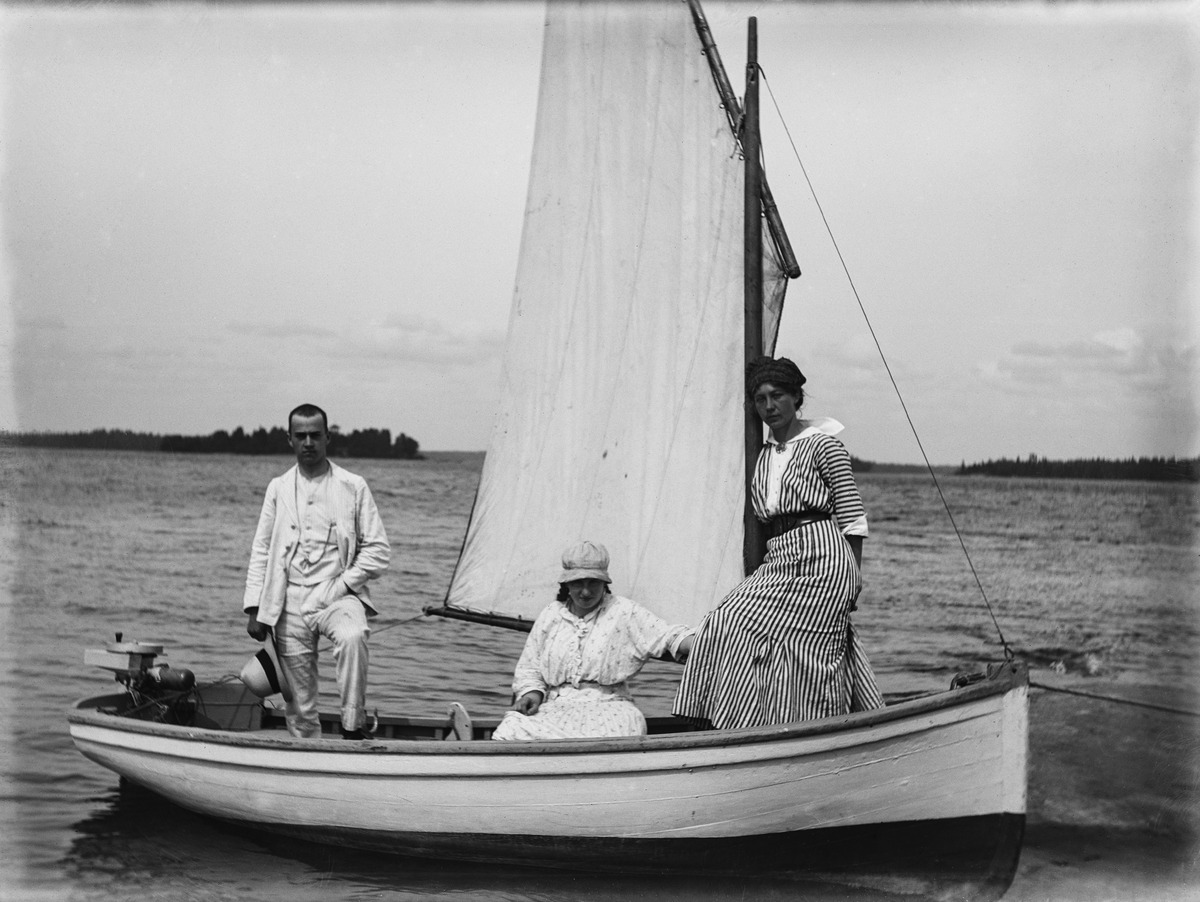
Margit, Gurli ja Ragnar Nyberg purjeveneessä
sisällön kuvaus: Margit, Gurli ja Ragnar Nyberg purjeveneessä. mustavalkoinen
Ajankohta: kuvausaika 1917 n
Paikka: Suomi, Uusimaa, Helsinki, Helsinki
Aiheet: Nyberg, Gurli, Nyberg, Margit, Nyberg, Ragnar, vesiurheilu, purjehdus, veneily, veneet, purjeveneet, meri, päähineet, puvut, asusteet, hatut, kesävaatteet